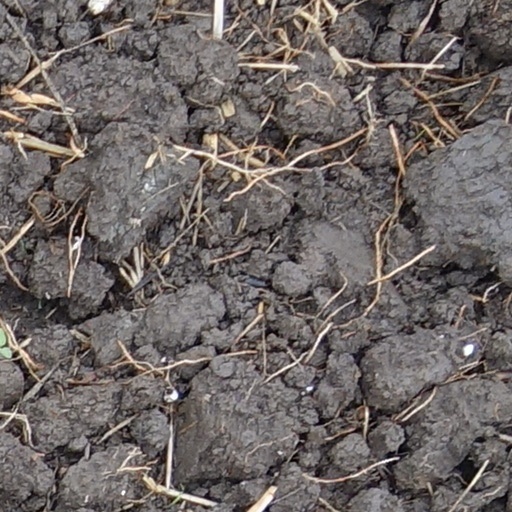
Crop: wheat